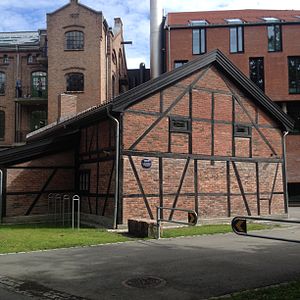
Akerselva / Norges største industrivirksomheder med vandkraft fra Akerselva / Akers mekaniske værksted
Akers oprindelige værksted ved Akerselven, fra 1842.
Akerselva er en elv, der løber gennem Oslo fra Maridalsvannet og ud i Oslofjorden, ikke langt fra Operahuset. Akerselva er 8,2 kilometer lang med et fald på 149 meter, der skabte grundlag for en række industri-virksomheder: Til vand-, sav- og valsemøller, spinderier og væverier. I dag er der kun få tilbageværende af de tidligere virksomheder, og bebyggelsen langs med vandløbet bruges til kontorlokaler og beboelse, mens Akerselva regnes som Oslos grønne lunge, med parker og turstier langsmed bredden, og kendt for sine mange broer, deriblandt Ankerbroen og Åmodt bro.